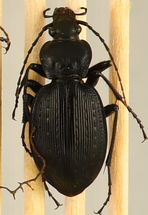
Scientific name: Carabus goryi
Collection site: Mountain Lake Biological Station NEON (MLBS), plot MLBS_009